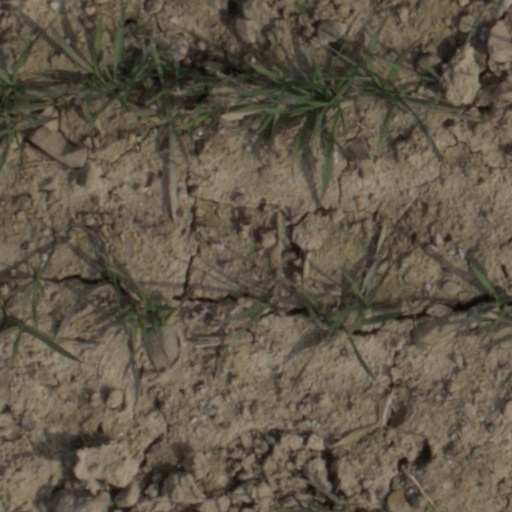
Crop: wheat